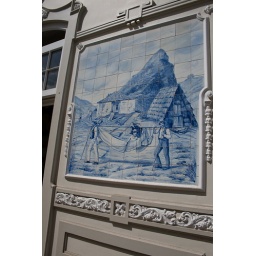
Magnific house in Funchal center near Baltazar Dias Theater , it is a car stand